Cowton railway station

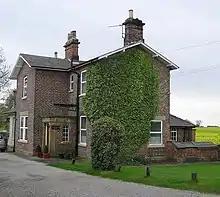
Station masters House

The station was opened by the Great North of England Railway on 31 March 1841. The station buildings and station master's house (which now identifies as a dwelling) were designed by Benjamin Green in a Jacobethan style. It is the oldest surviving of Green's stations, and the only survivor of the Great North of England Railway's wayside stations.